Iranian peoples

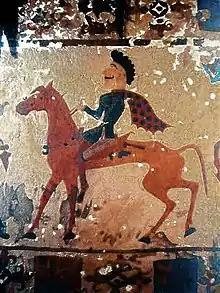
Saka horseman, Pazyryk, from a carpet,

From the late 2nd millennium BC to early 1st millennium BC the Iranians had expanded from the Eurasian Steppe, and Iranian peoples such as Medes, Persians, Parthians and Bactrians populated the Iranian Plateau.